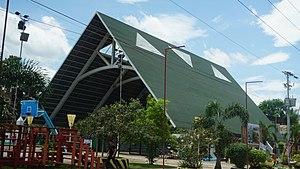
Villanueva est une localité de la province du Misamis oriental, aux Philippines. En 2015, elle compte 39 378 habitants.